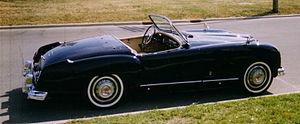
"La Nash-Healey est une voiture de sport deux places qui a été produite pour le marché Américain entre 1951 et 1954. Commercialisée par Nash-Kelvinator Corporation avec la transmission Nash Ambassador sur un châssis-carrosserie Européen, elle a servi de véhicule halo, voiture-phare, pour aider le constructeur à promouvoir les ventes d'autres modèles Nash. C'était ""La première voiture de sport de l'après-guerre"", et la première à être introduite aux États-Unis par un grand constructeur automobile après la Grande Dépression. La Nash-Healey a été conçue en partenariat entre Nash-Kelvinator Corporation et le constructeur automobile Britannique Donald Healey. Par la suite, la voiture a été redessinée par Pinin Farina et le sous-assemblage a commencé en Italie.
"La Nash-Healey est une voiture de sport deux places qui a été produite pour le marché Américain entre 1951 et 1954. Commercialisée par Nash-Kelvinator Corporation avec la transmission Nash Ambassador sur un châssis-carrosserie Européen, elle a servi de véhicule halo, voiture-phare, pour aider le constructeur à promouvoir les ventes d'autres modèles Nash. C'était ""La première voiture de sport de l'après-guerre"", et la première à être introduite aux États-Unis par un grand constructeur automobile après la Grande Dépression. La Nash-Healey a été conçue en partenariat entre Nash-Kelvinator Corporation et le constructeur automobile Britannique Donald Healey. Par la suite, la voiture a été redessinée par Pinin Farina et le sous-assemblage a commencé en Italie.